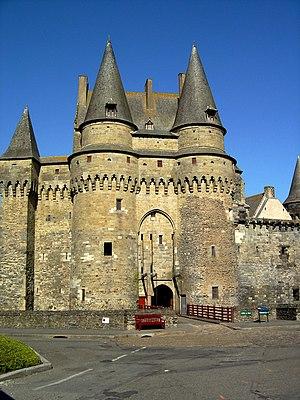
Le château de Vitré est un puissant château fort situé à l'extrémité occidentale de la ville fortifiée de Vitré, en Ille-et-Vilaine, sur les marches de Bretagne.
Le châtelet est un bâtiment indépendant constituant un ouvrage de défense active chargé de protéger un passage. Le plus souvent, il s'agit de deux tours jumelles de flanquement, encadrant un passage voûté, et qui sont reliées entre elles au-dessus de leur premier niveau.